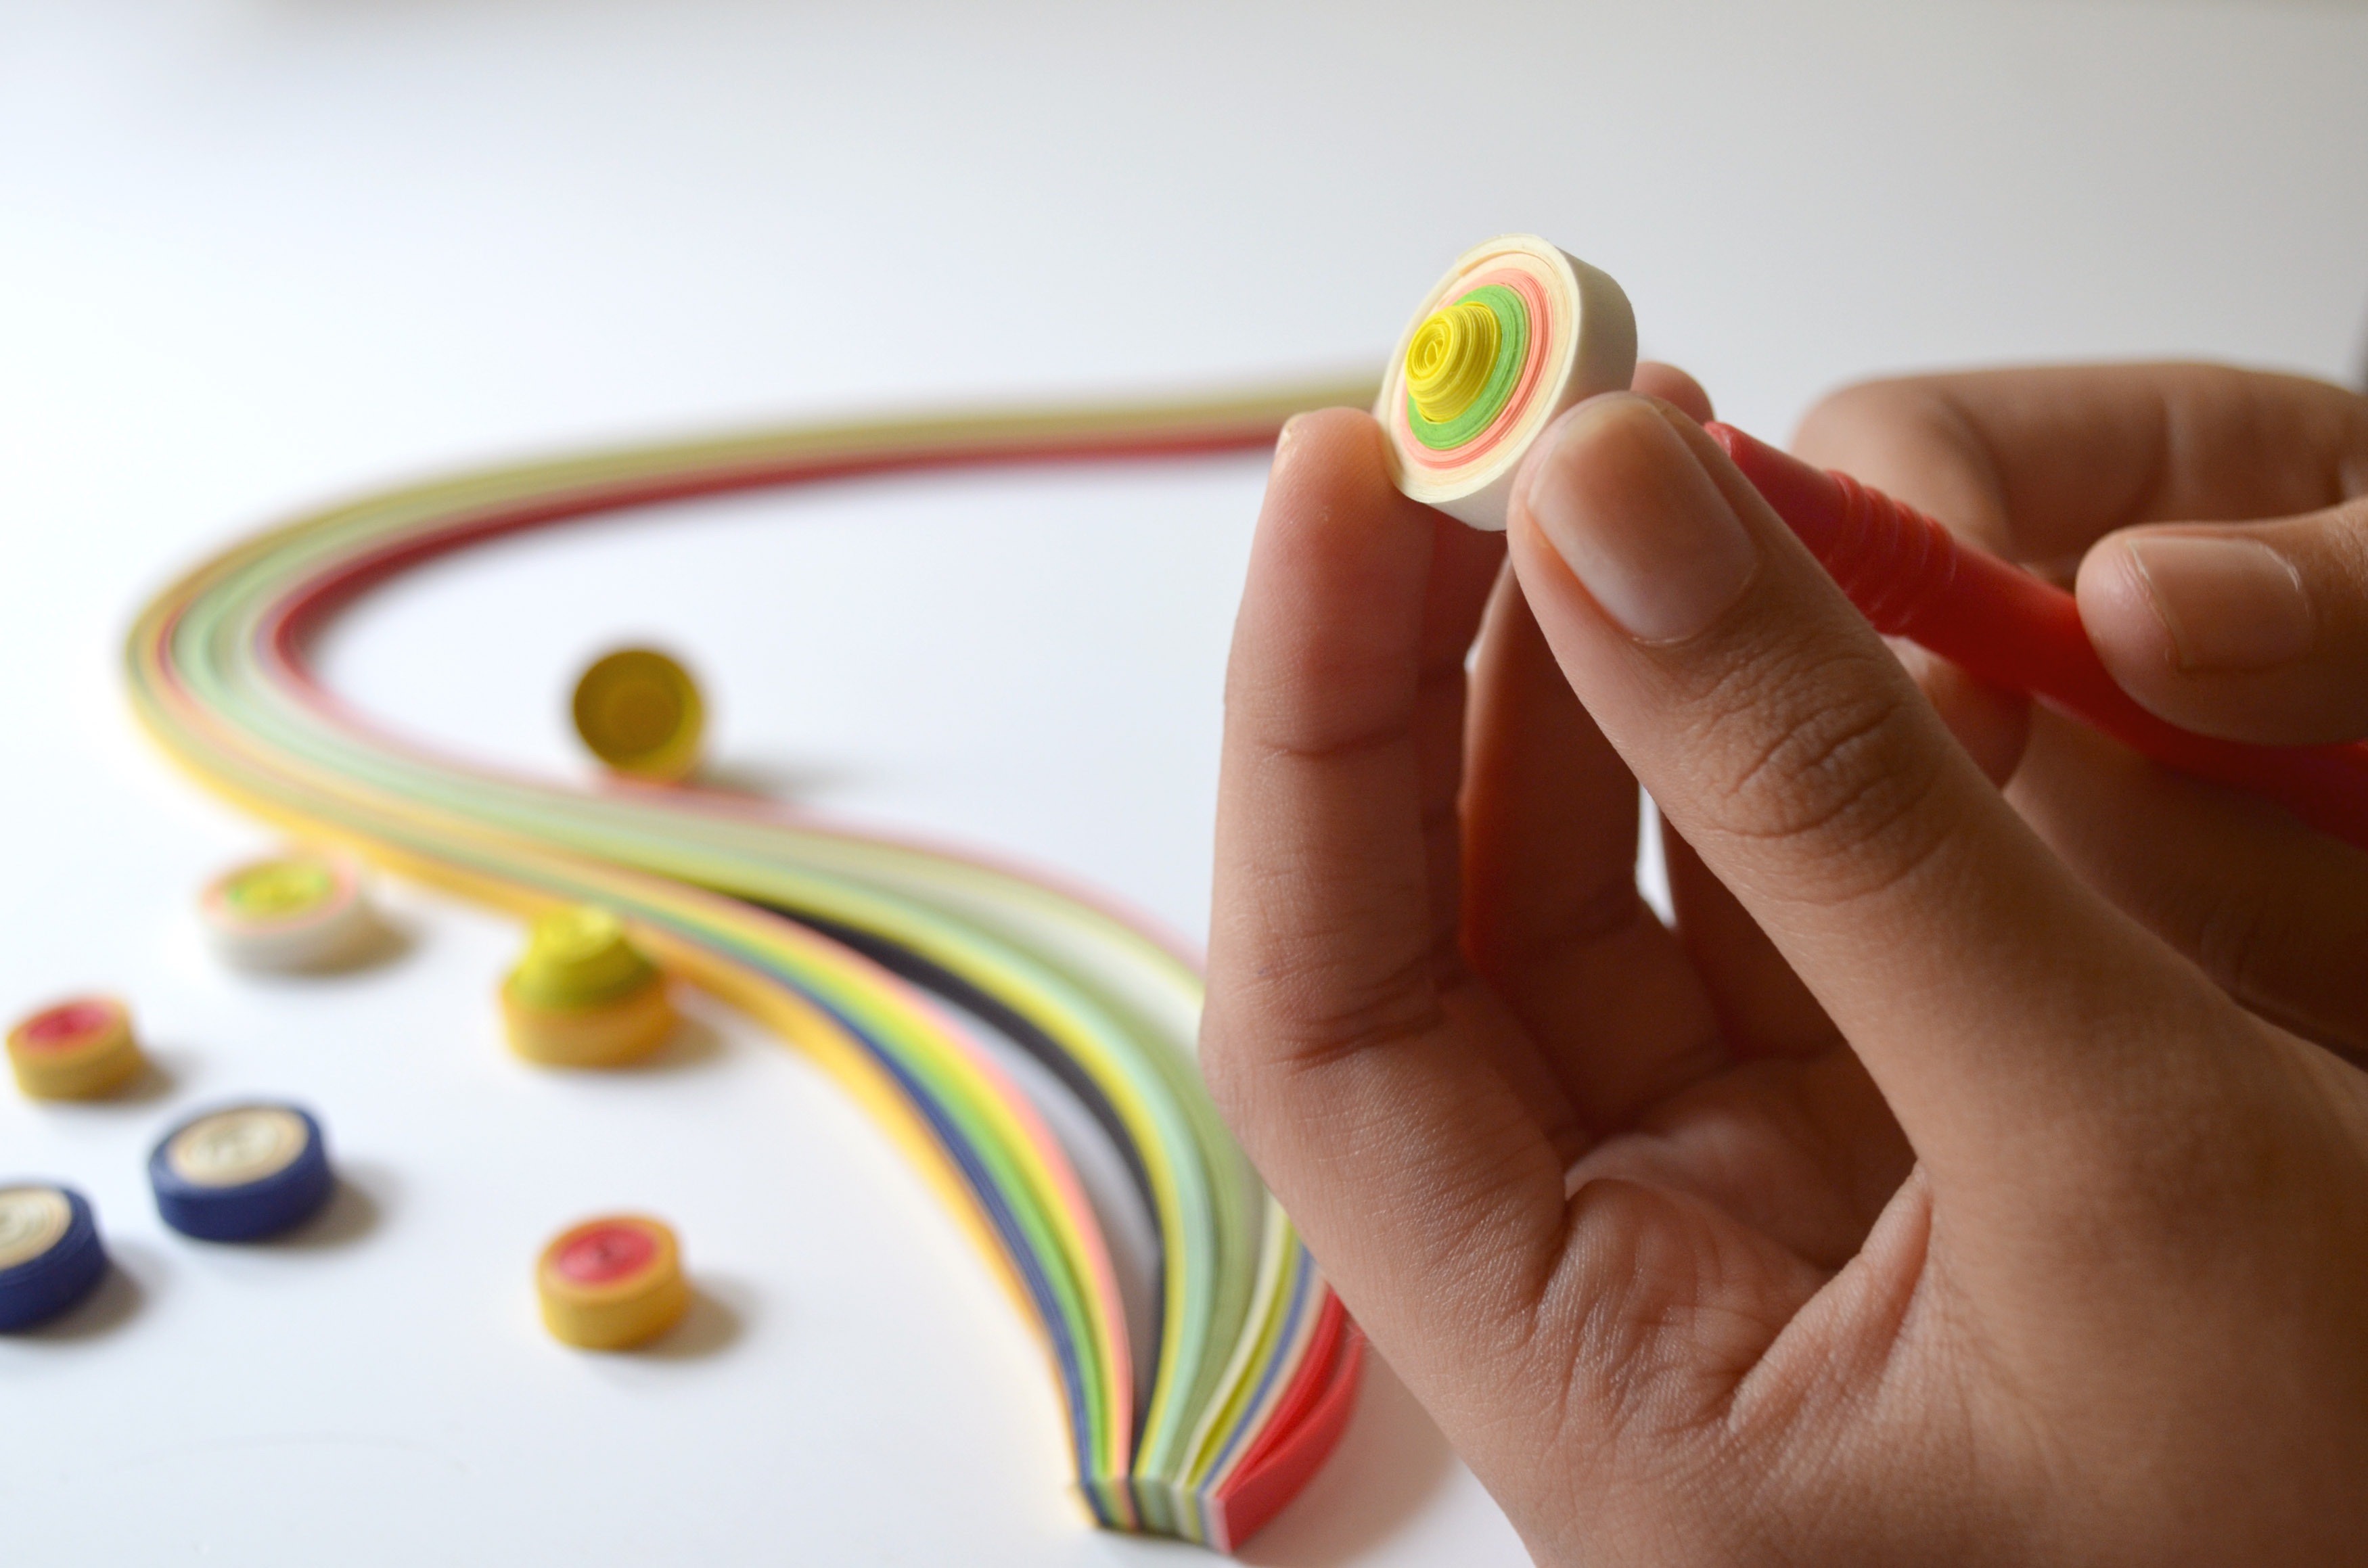
hand, finger, food, color, toy, art, glasses, organ